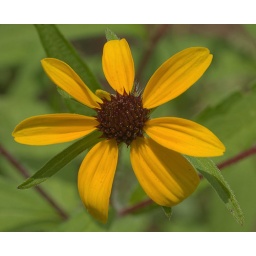
Babler State Park, in Wildwood, Missouri, USA - yellow flower 2